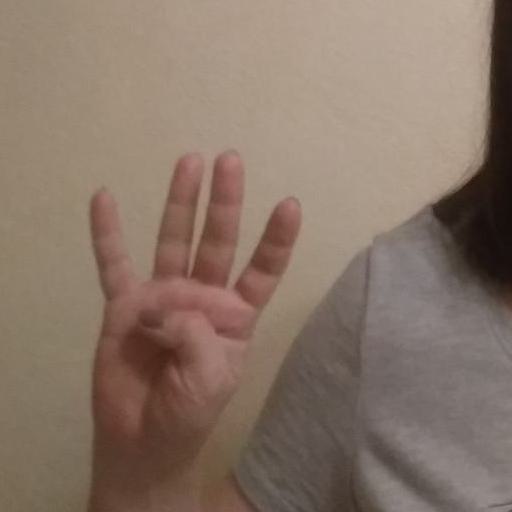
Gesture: four